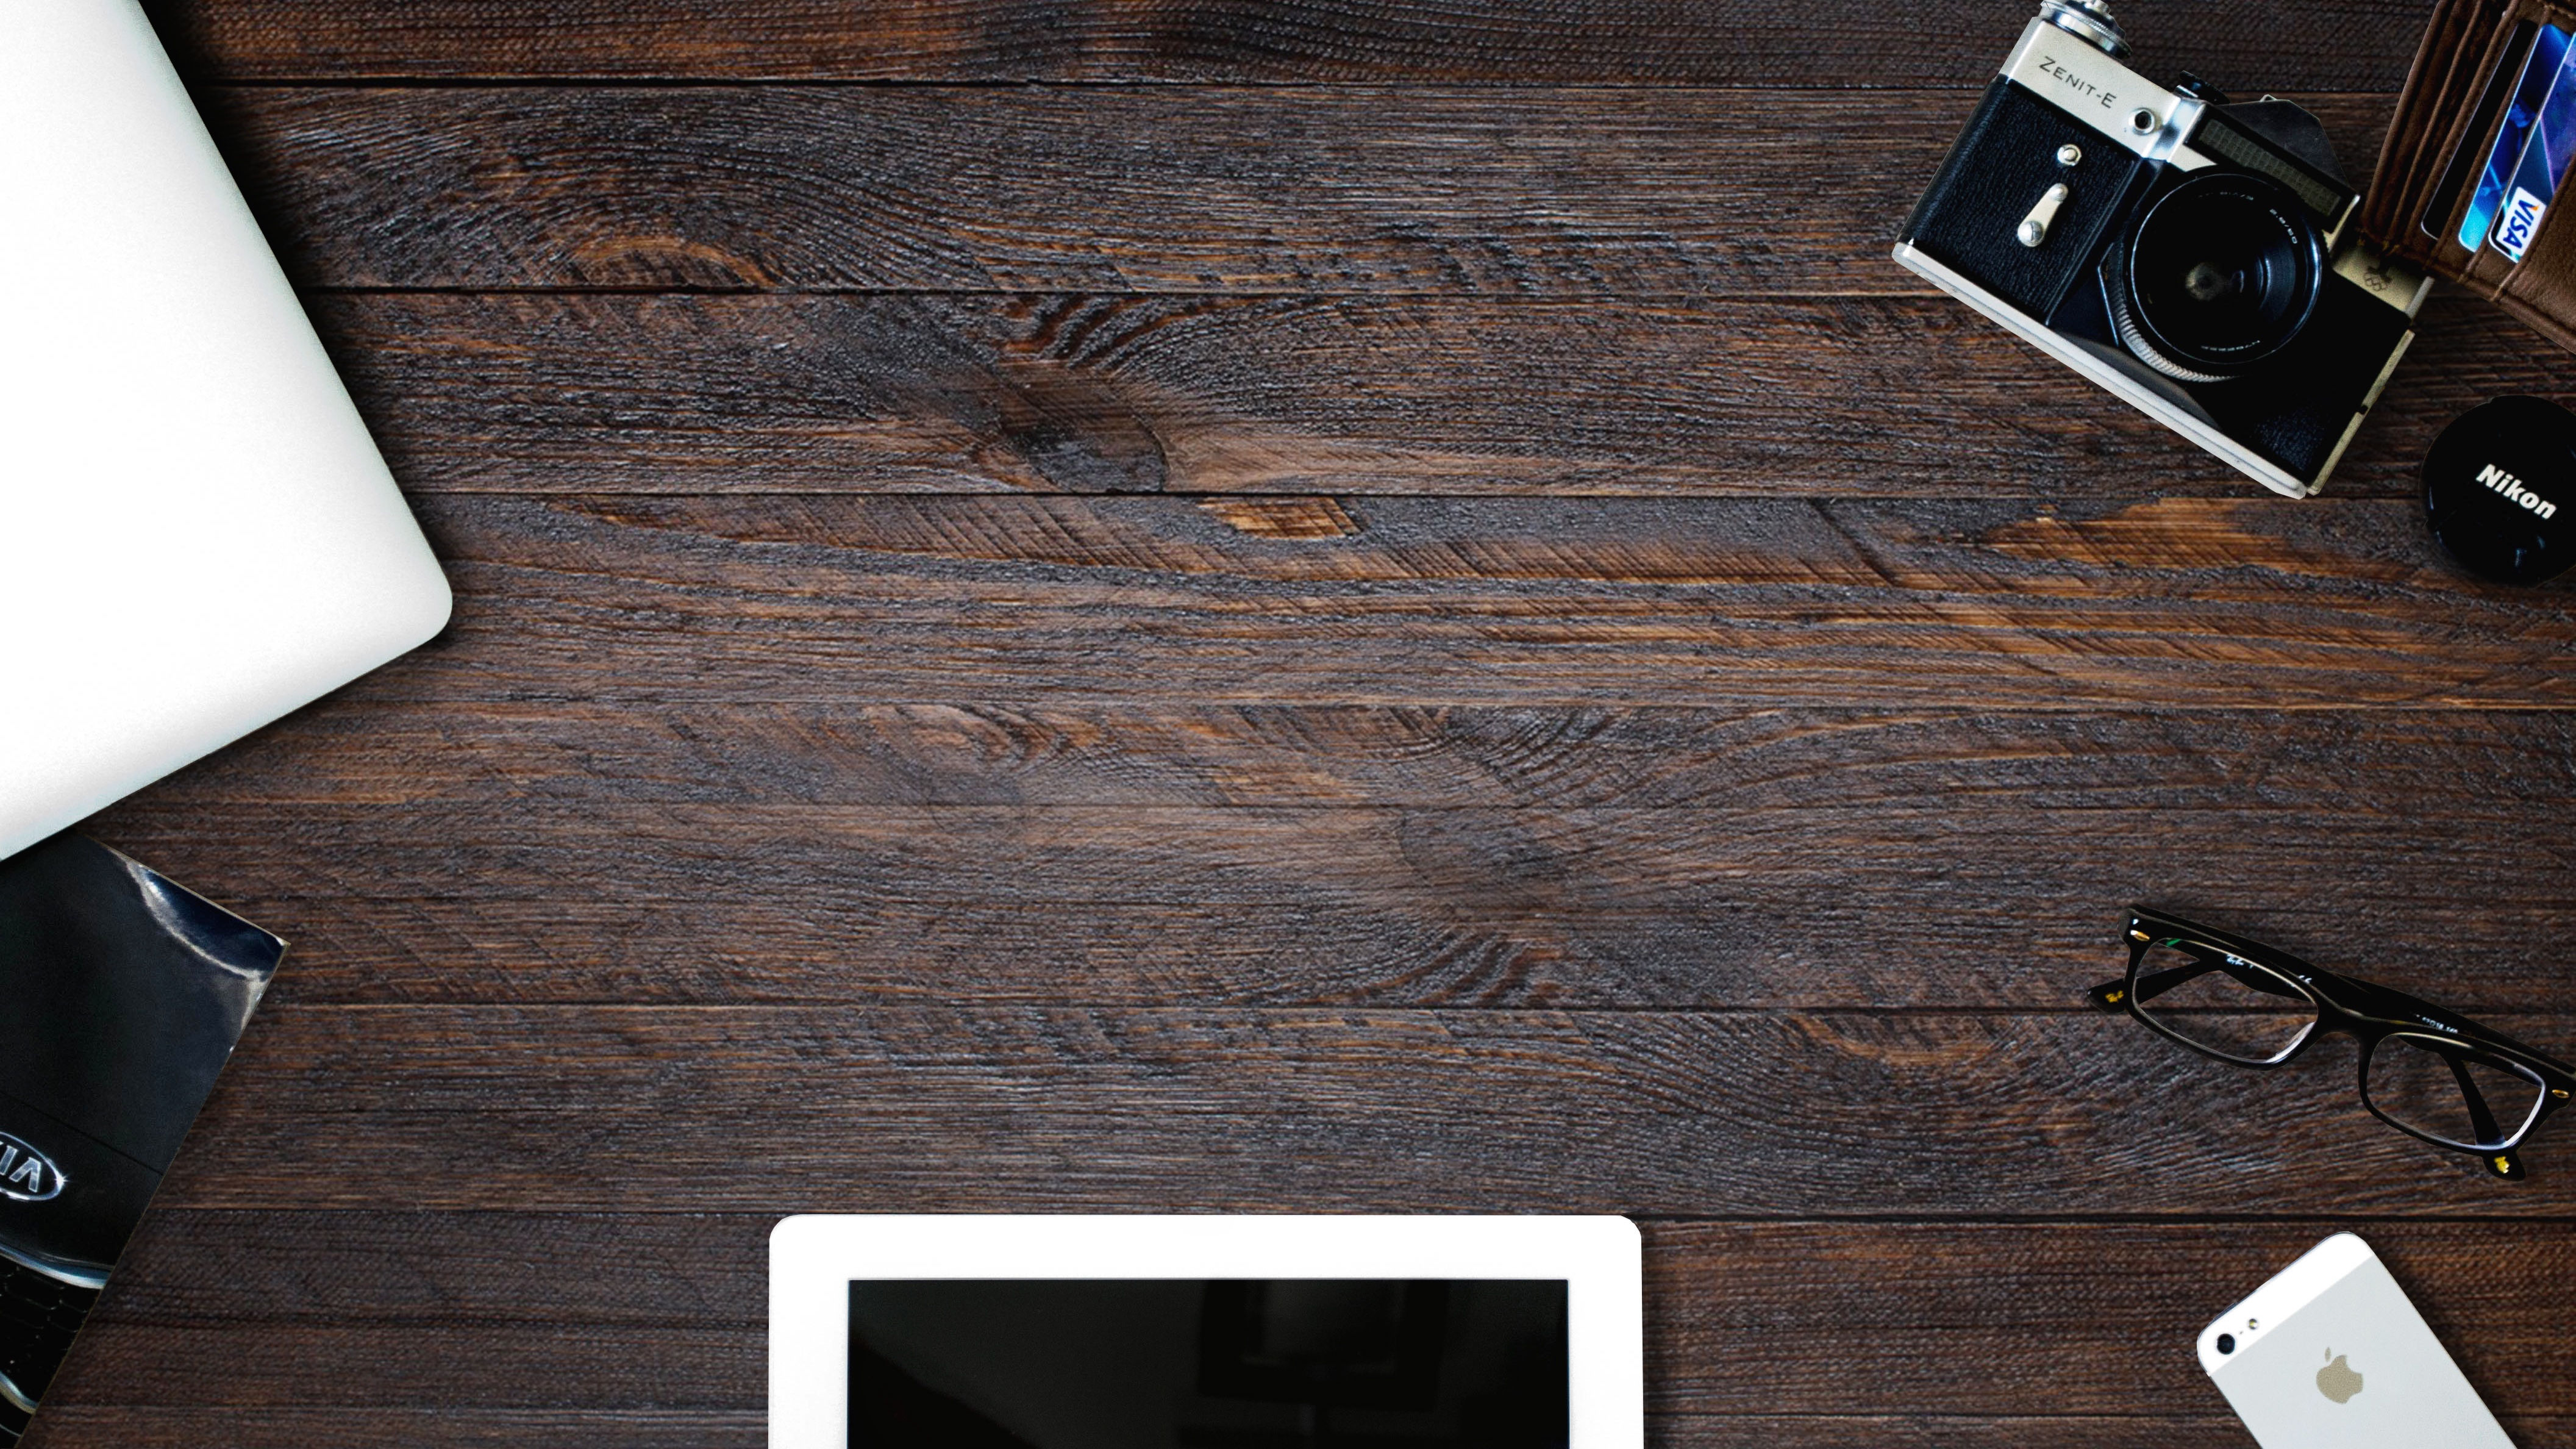
iphone, desk, table, wood, camera, photography, vintage, floor, workspace, nikon, black, furniture, work space, design, hardwood, eyewear, flooring, wood flooring, laminate flooring, wood stain